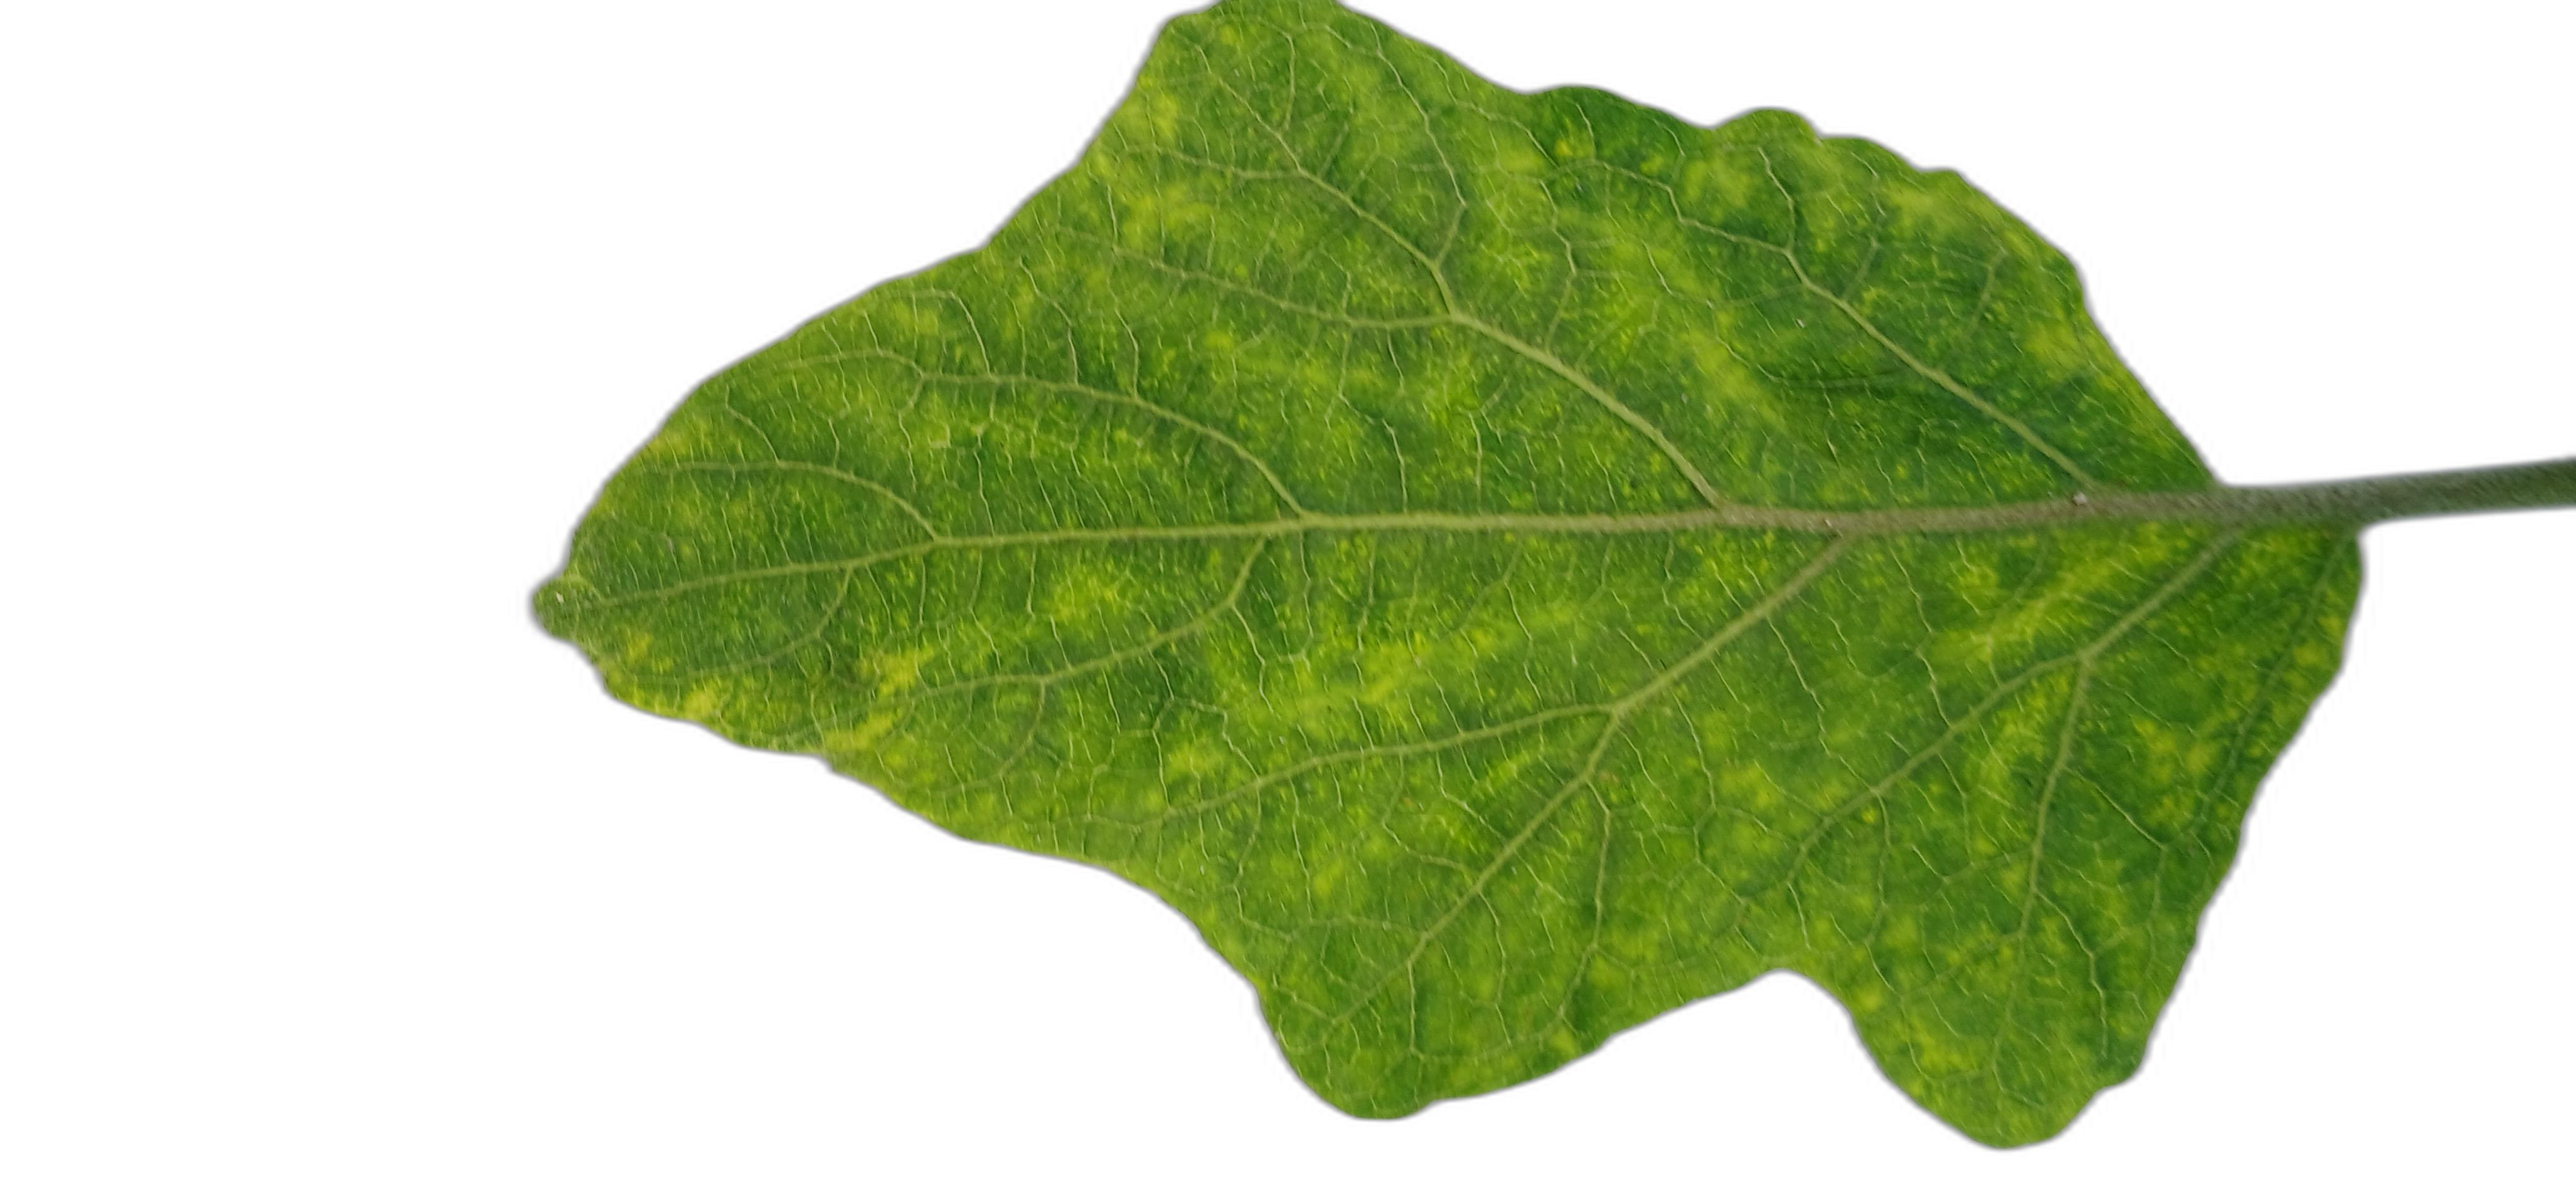
Label: Healthy Leaf